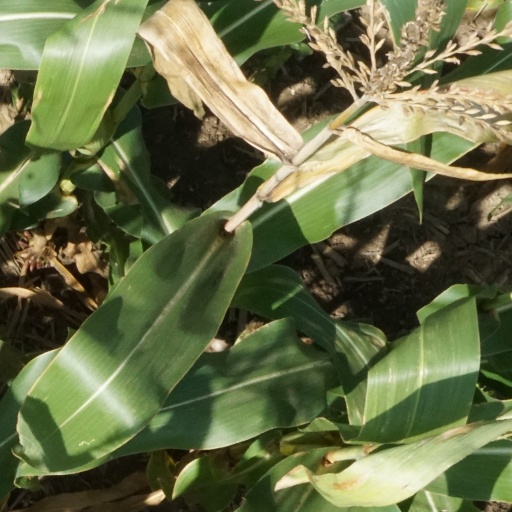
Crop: maize; corn